List of birds of Gibraltar

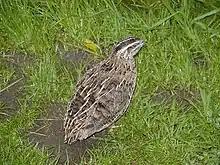
Common quail, a scarce migrant.

The Phasianidae are a family of terrestrial birds. In general, they are plump (although they vary in size) and have broad, relatively short wings.